Campus Mystery

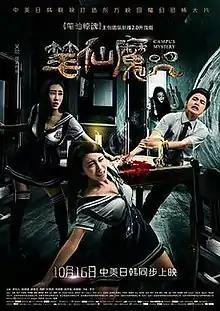
Poster

Campus Mystery is a 2015 Chinese horror thriller film directed by Er Guan. The film was released on October 16, 2015.